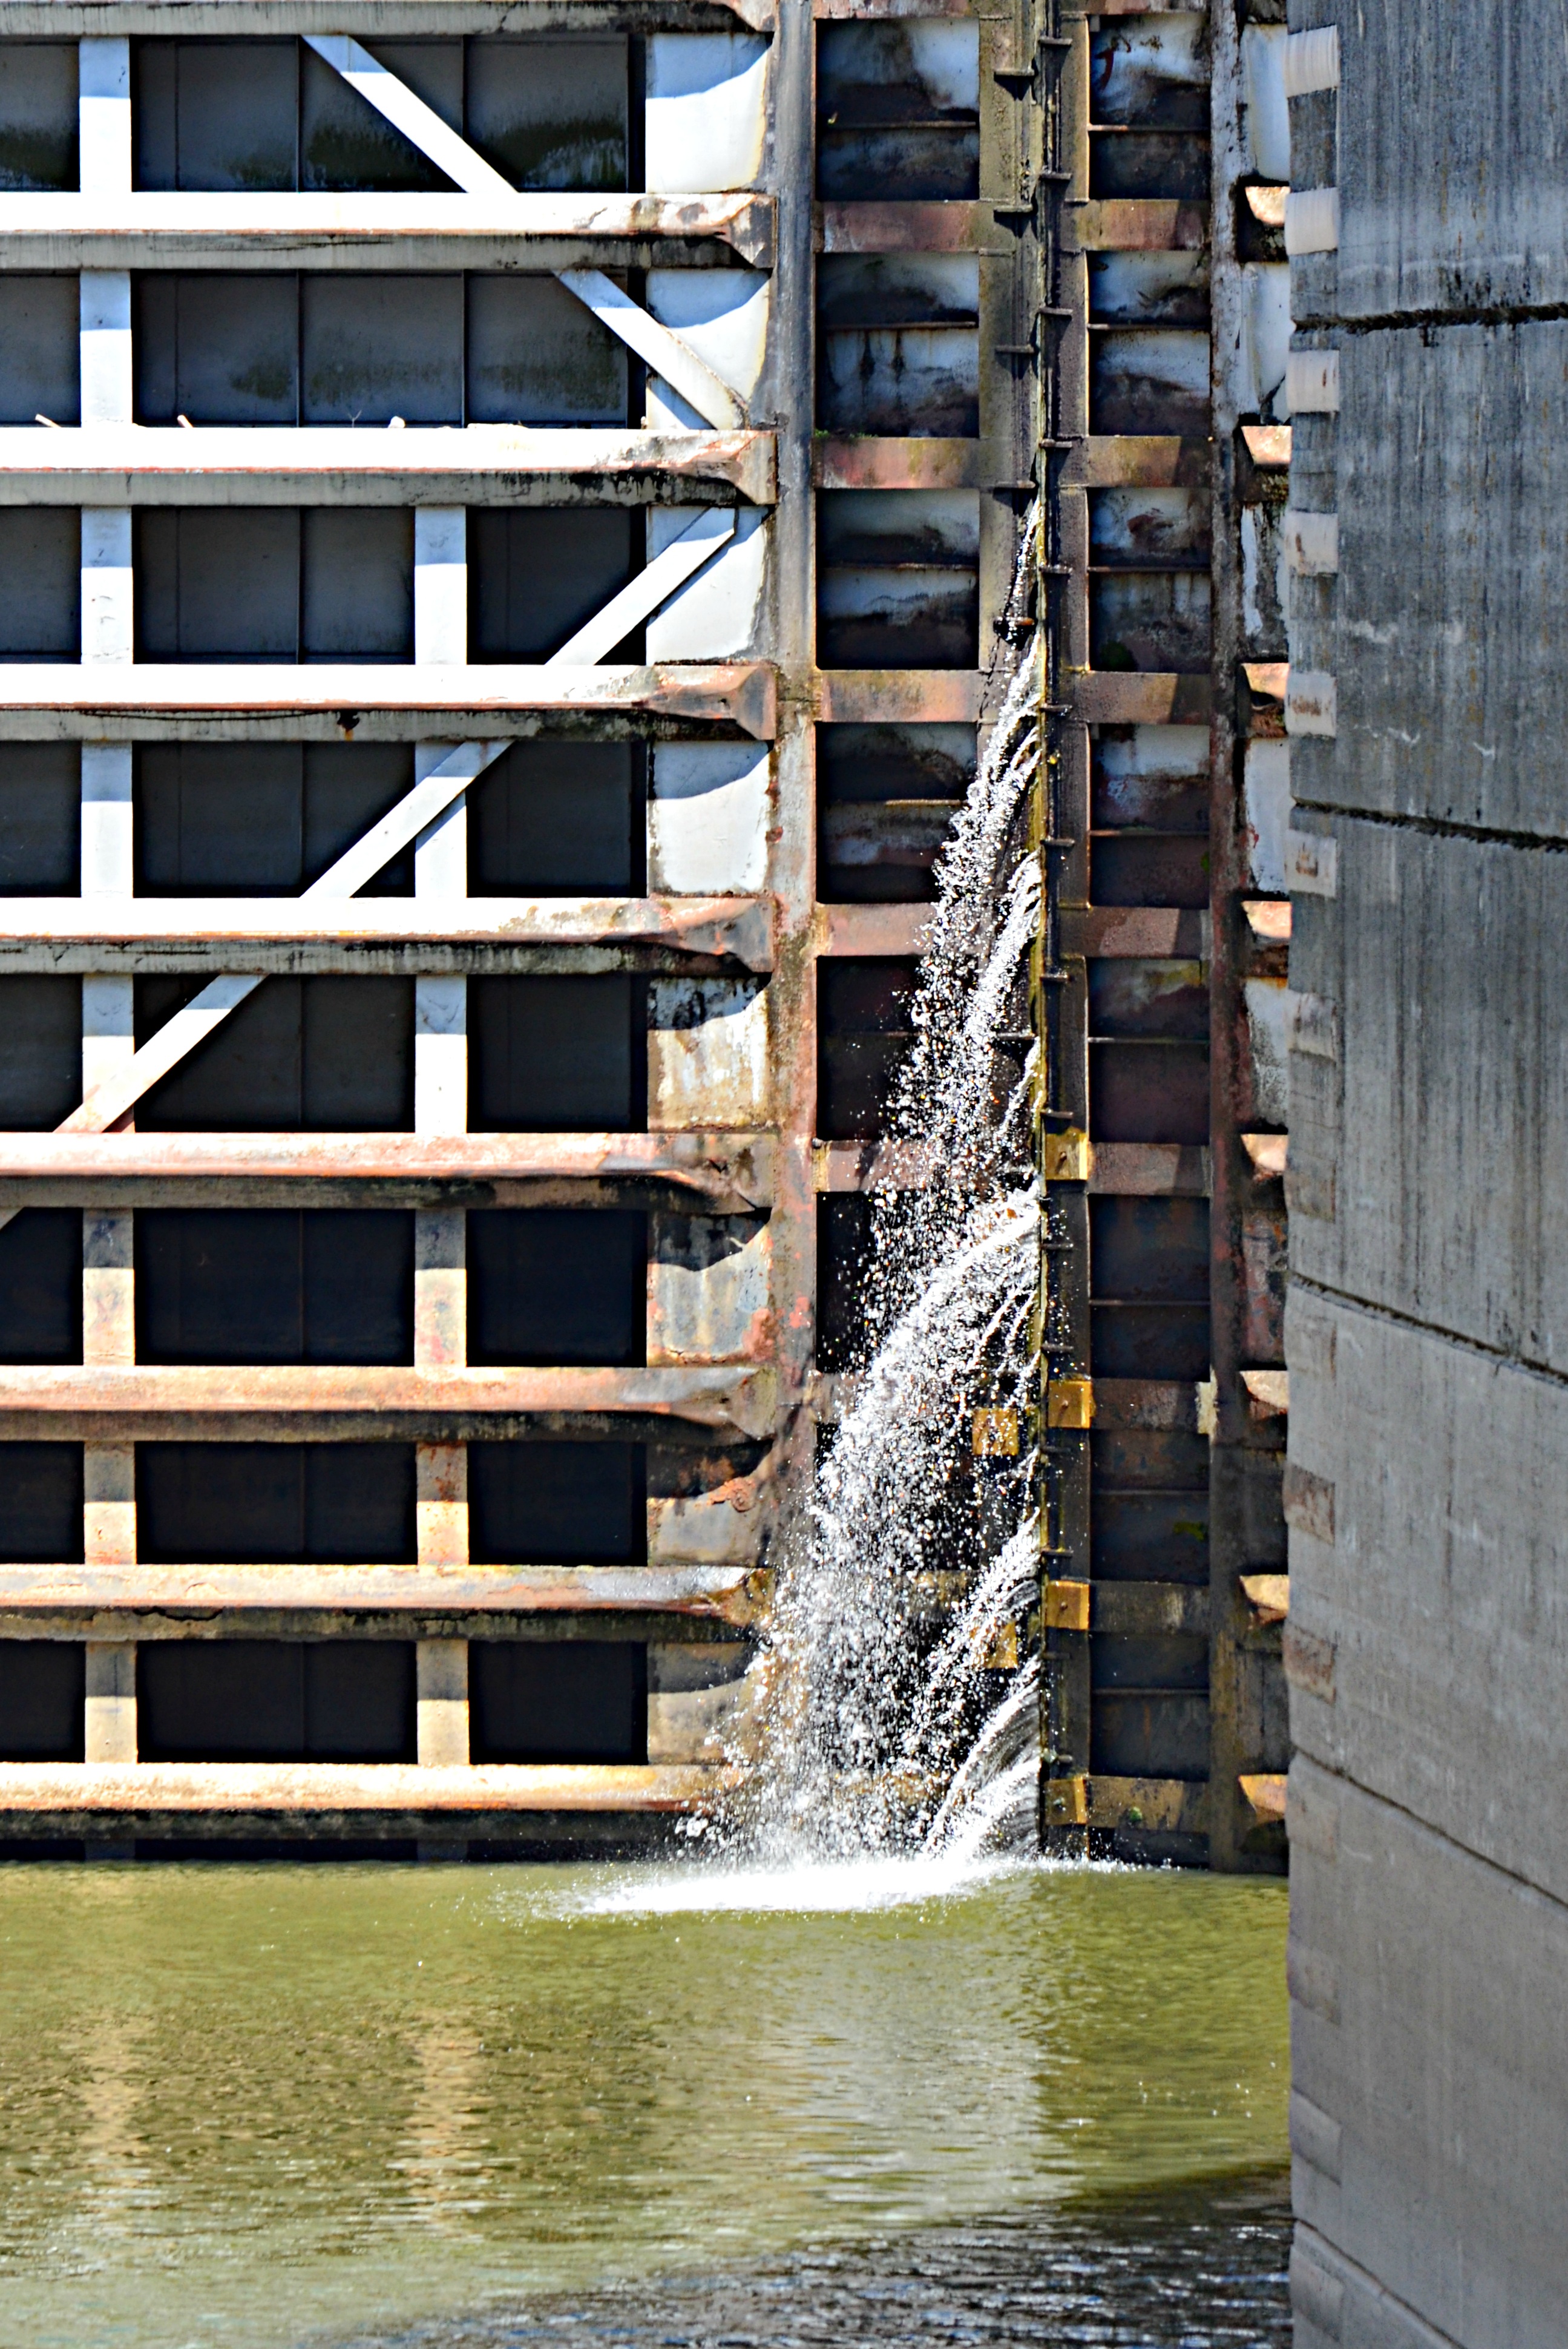
water, architecture, lake, transport, reflection, landmark, facade, gate, waterway, tower block, interior design, engineering, lock, hydro, old hickory lock and dam